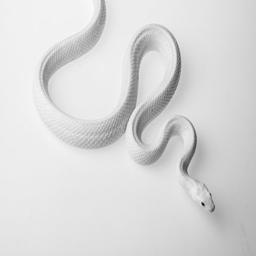
Animal: snakes